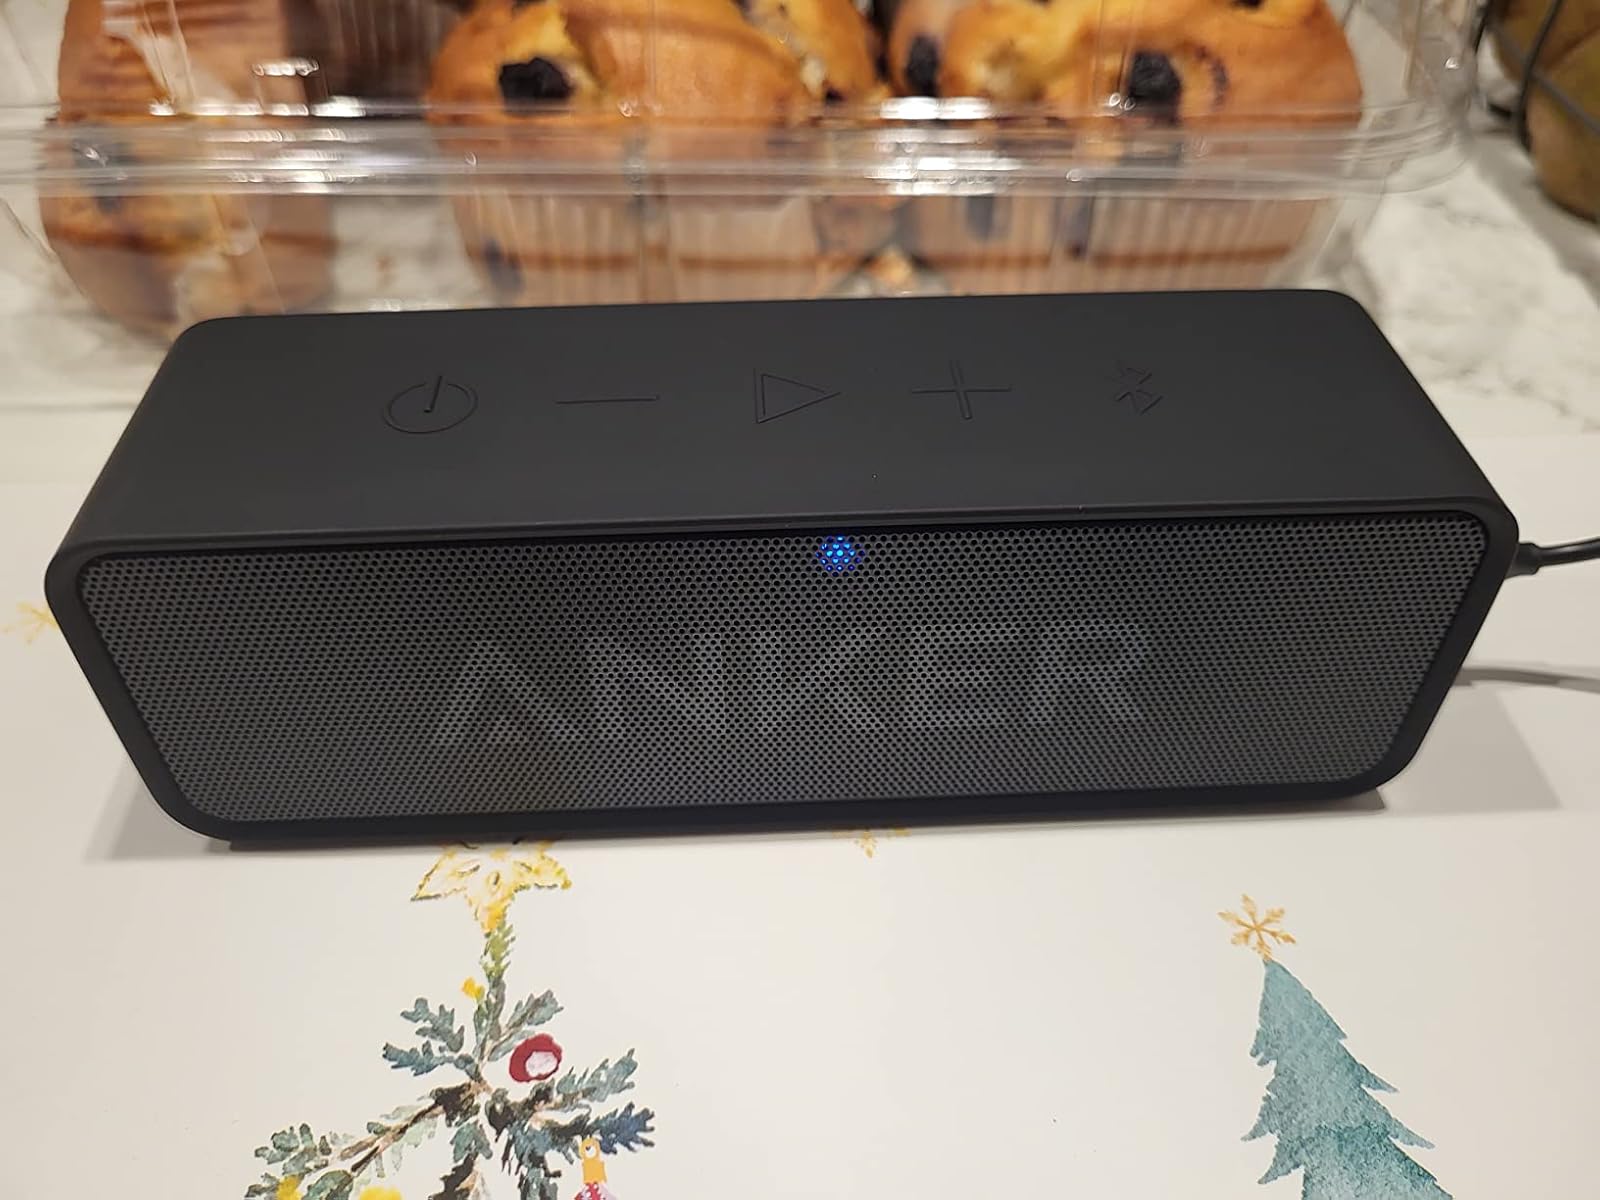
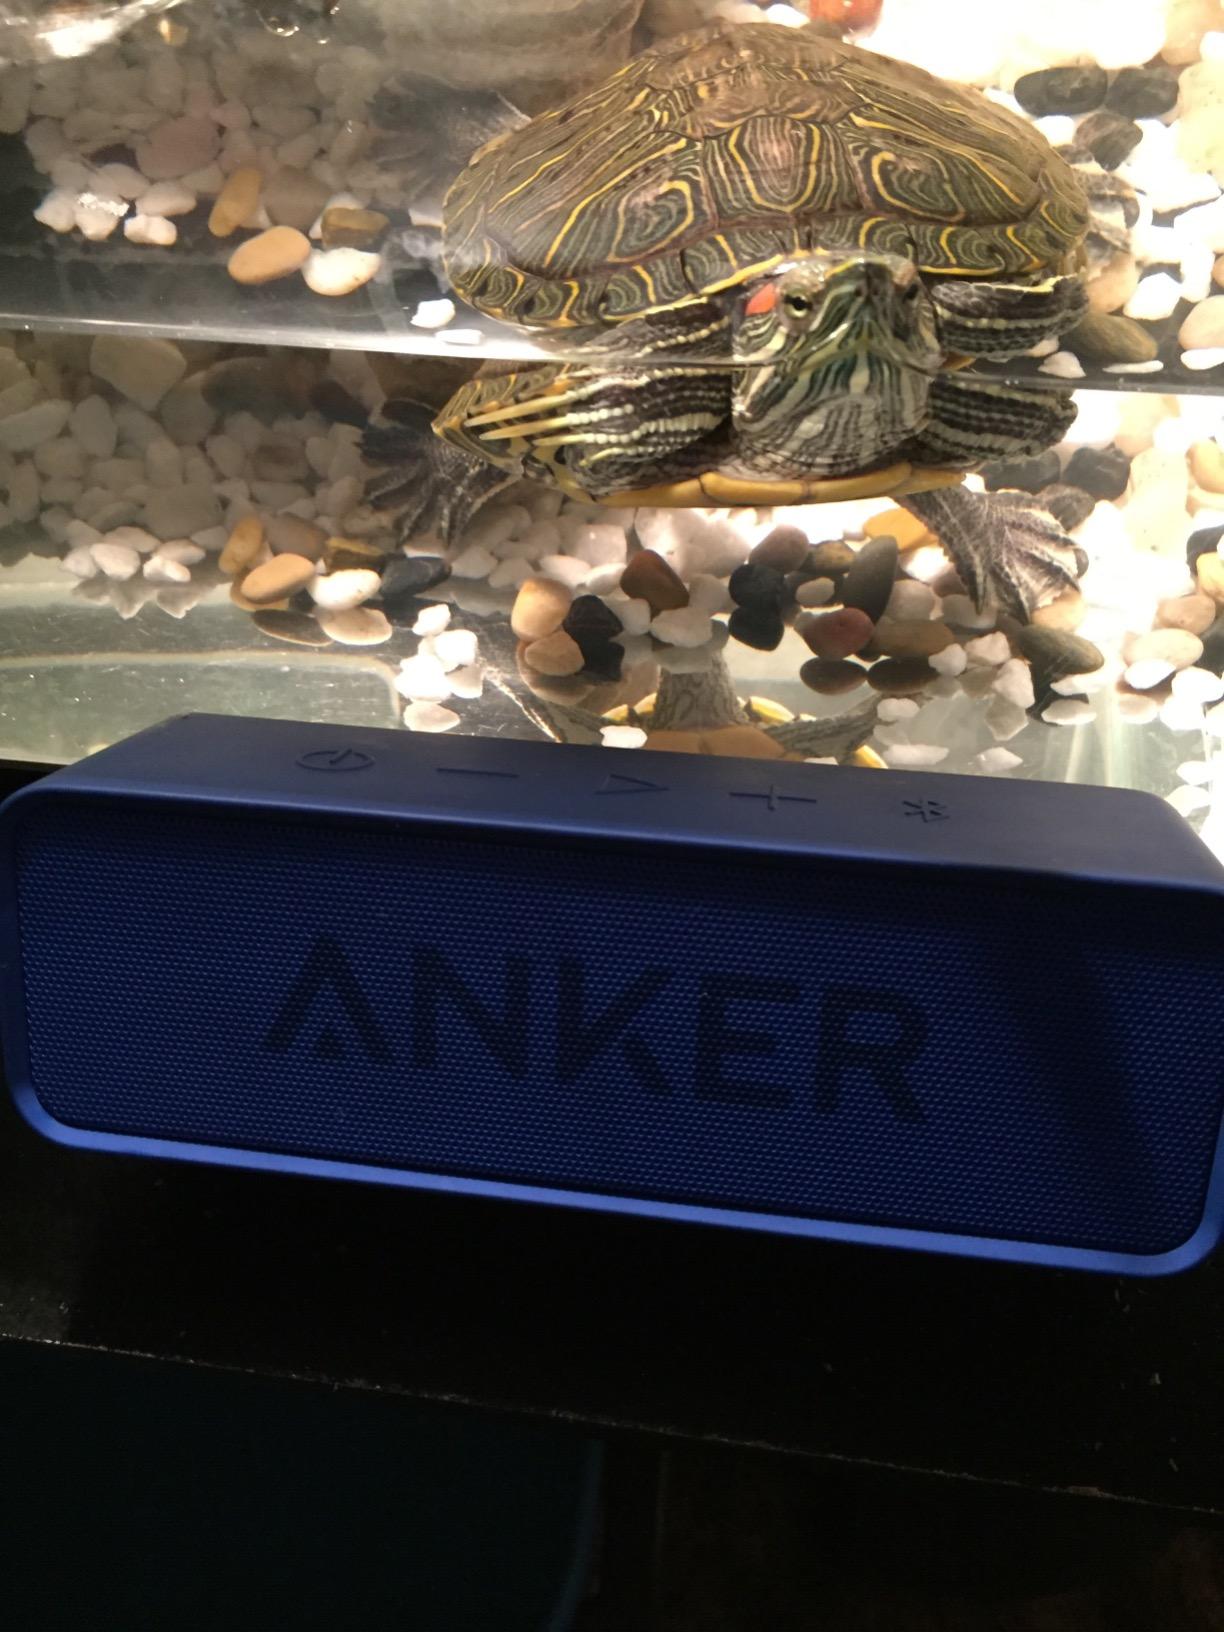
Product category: speaker
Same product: no